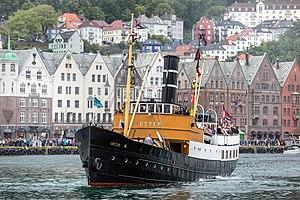
Le comté de Hordaland est un ancien comté norvégien situé au centre-ouest du pays. Il a été réuni le 1ᵉʳ janvier 2020 à l'ancien comté limitrophe de Sogn og Fjordane pour former le nouveau comté de Vestland. Il était voisin des comtés de Sogn og Fjordane, Buskerud, Telemark et Rogaland. Il était le troisième comté le plus peuplé après ceux d’Akershus et Oslo. Son centre administratif se situait à Bergen.